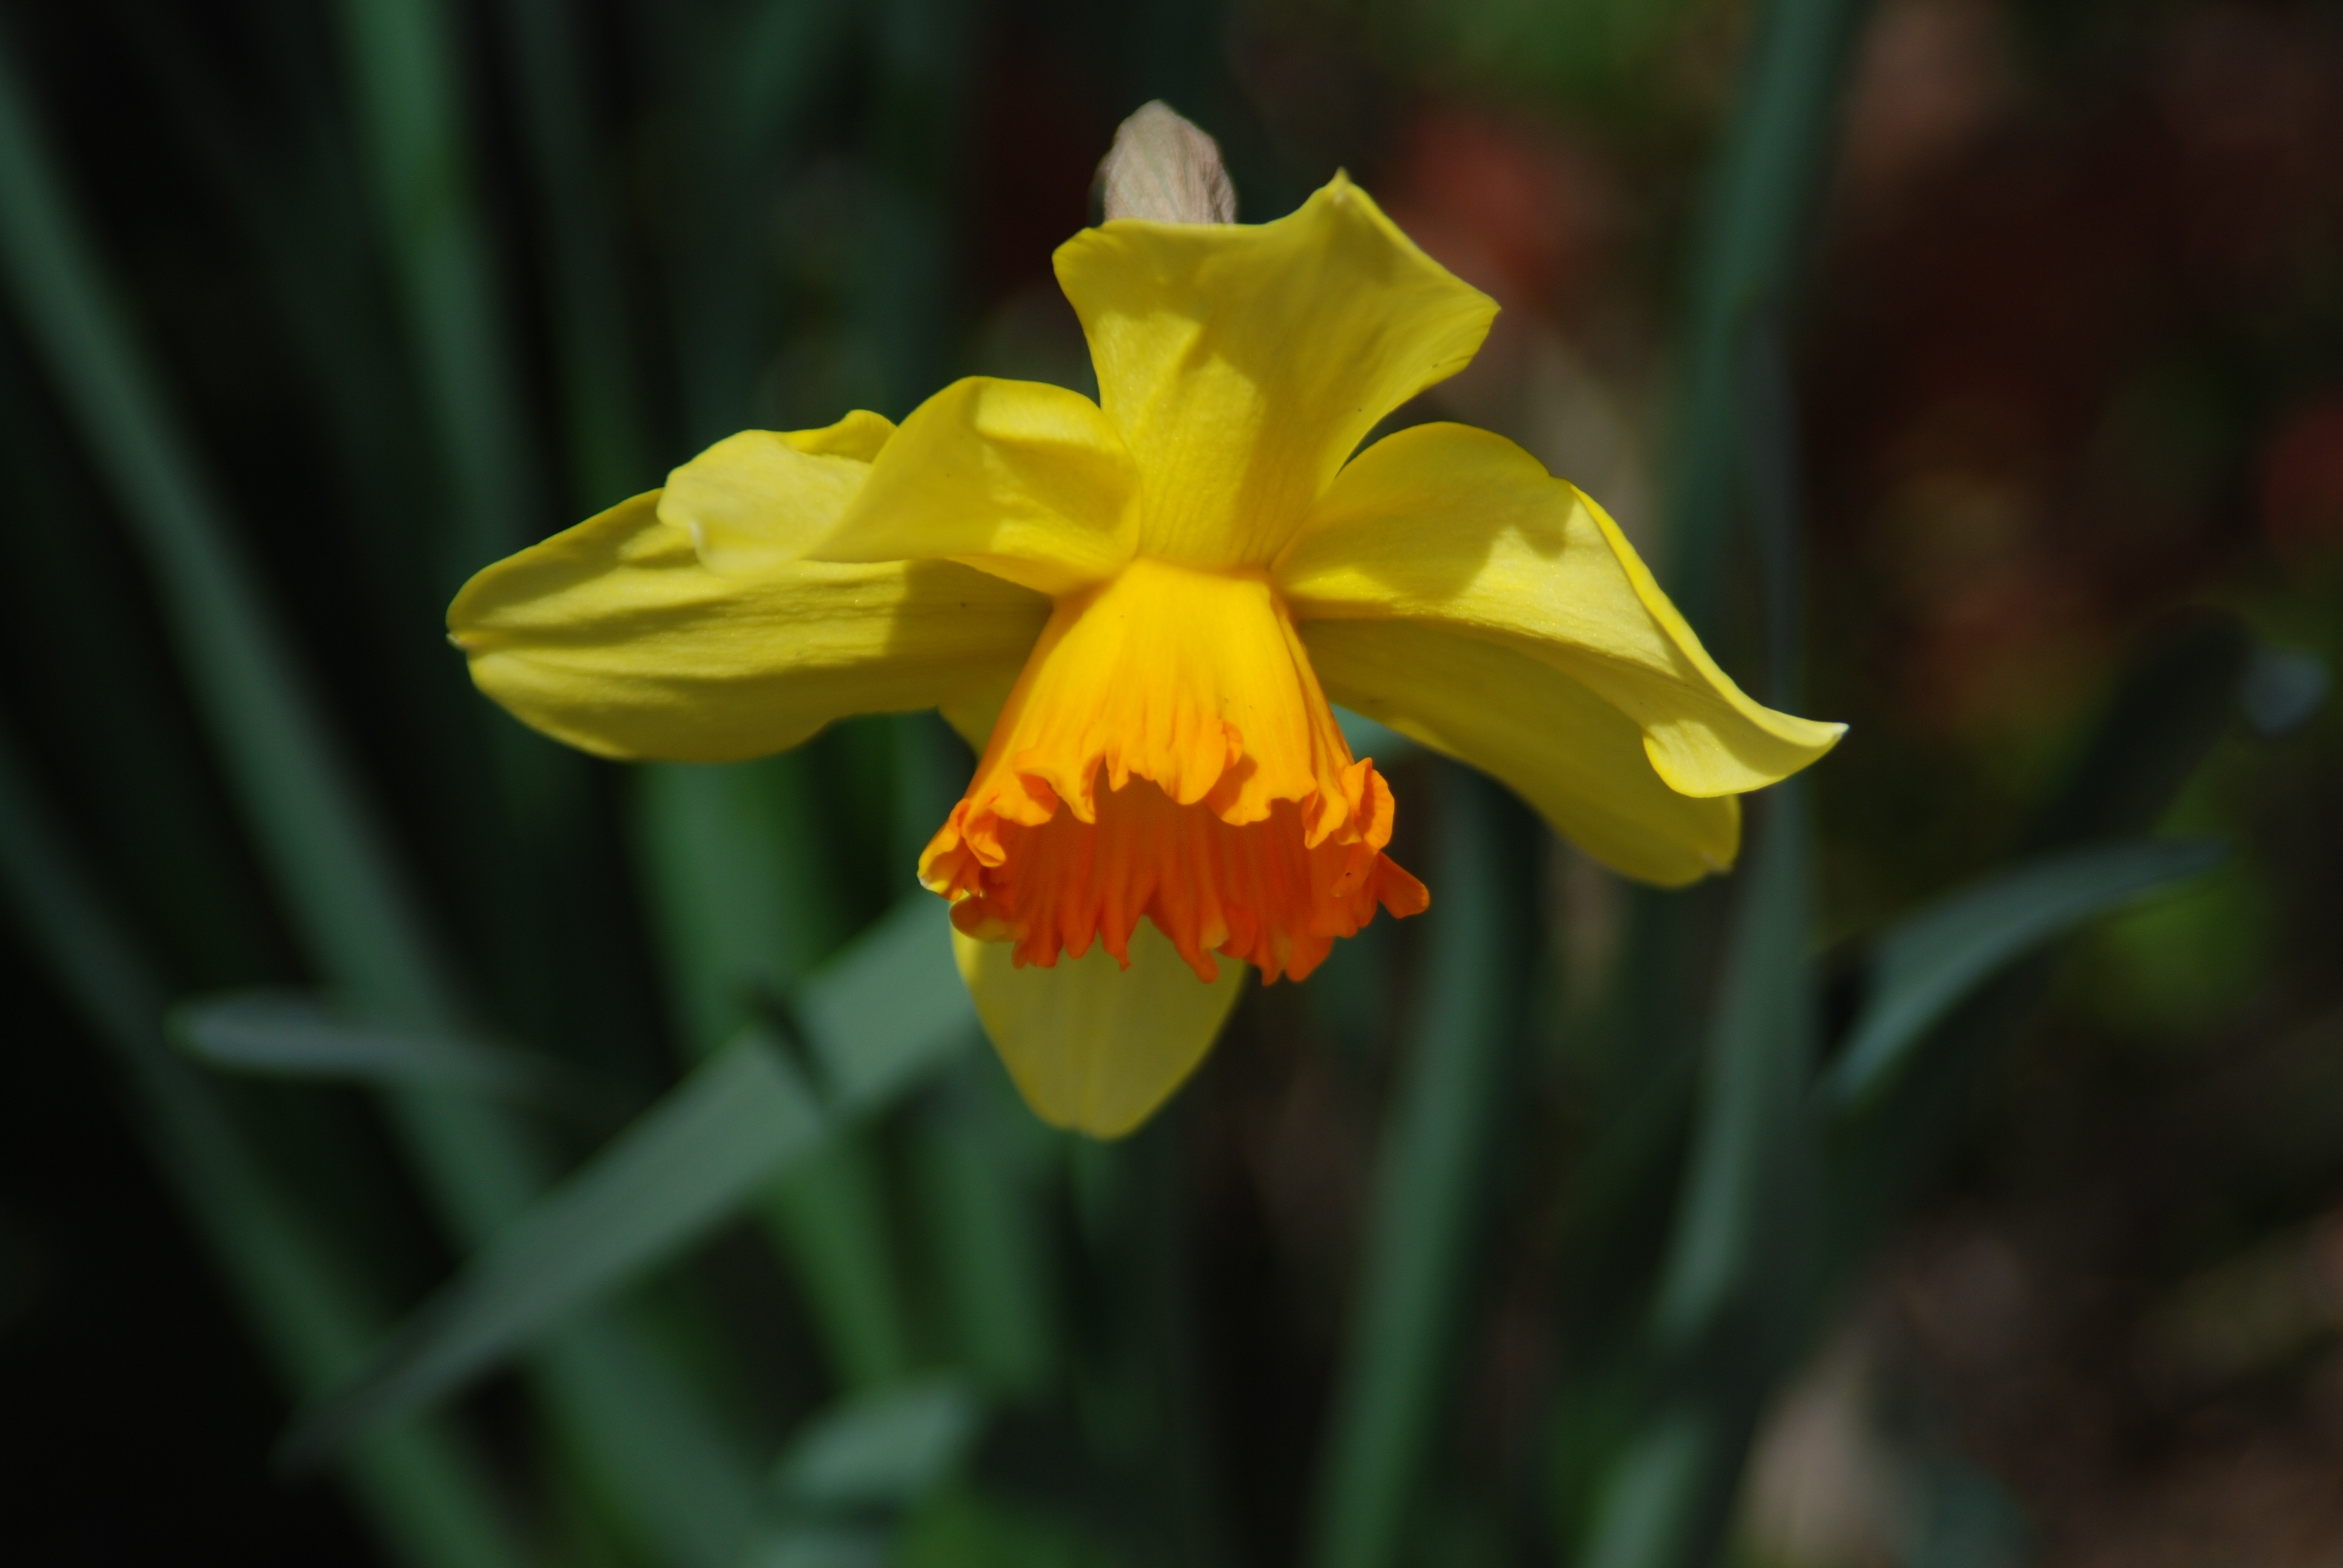
plant, flower, petal, spring, natural, botany, yellow, daffodil, flora, wildflower, flowers, narcissus, spring flowers, macro photography, flowering plant, early spring, one flower, yellow daffodils, plant stem, land plant